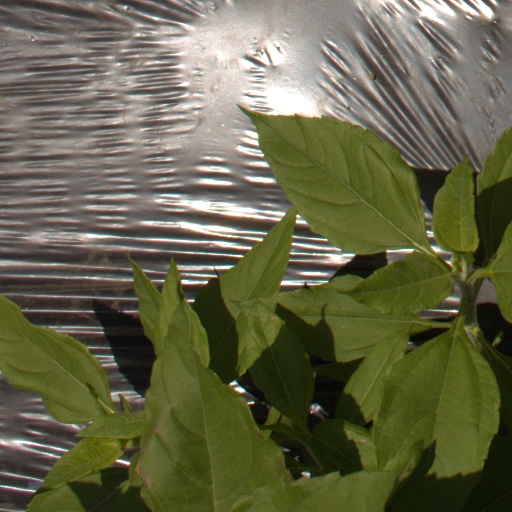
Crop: Jerusalem artichoke